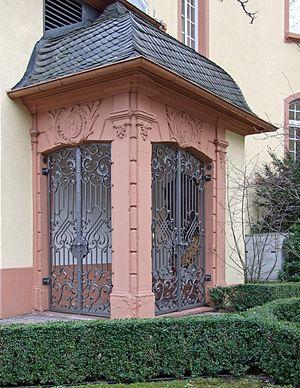
Johann Christian Senckenberg est un médecin et scientifique allemand, né le 28 février 1707 à Francfort-sur-le-Main, mort le 15 novembre 1772, célèbre pour ses recherches en botanique. L'astéroïde Senckenberg a été nommé en son honneur.